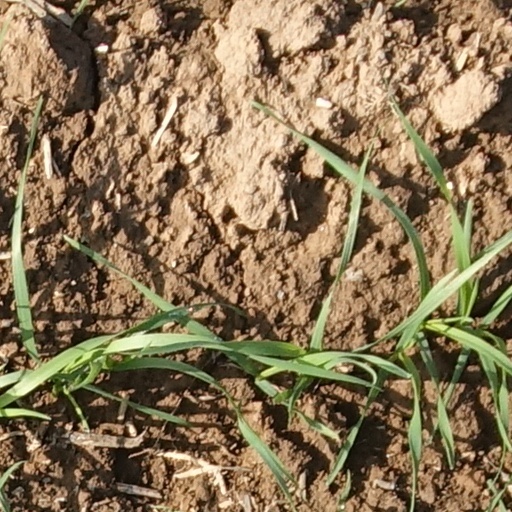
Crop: wheat